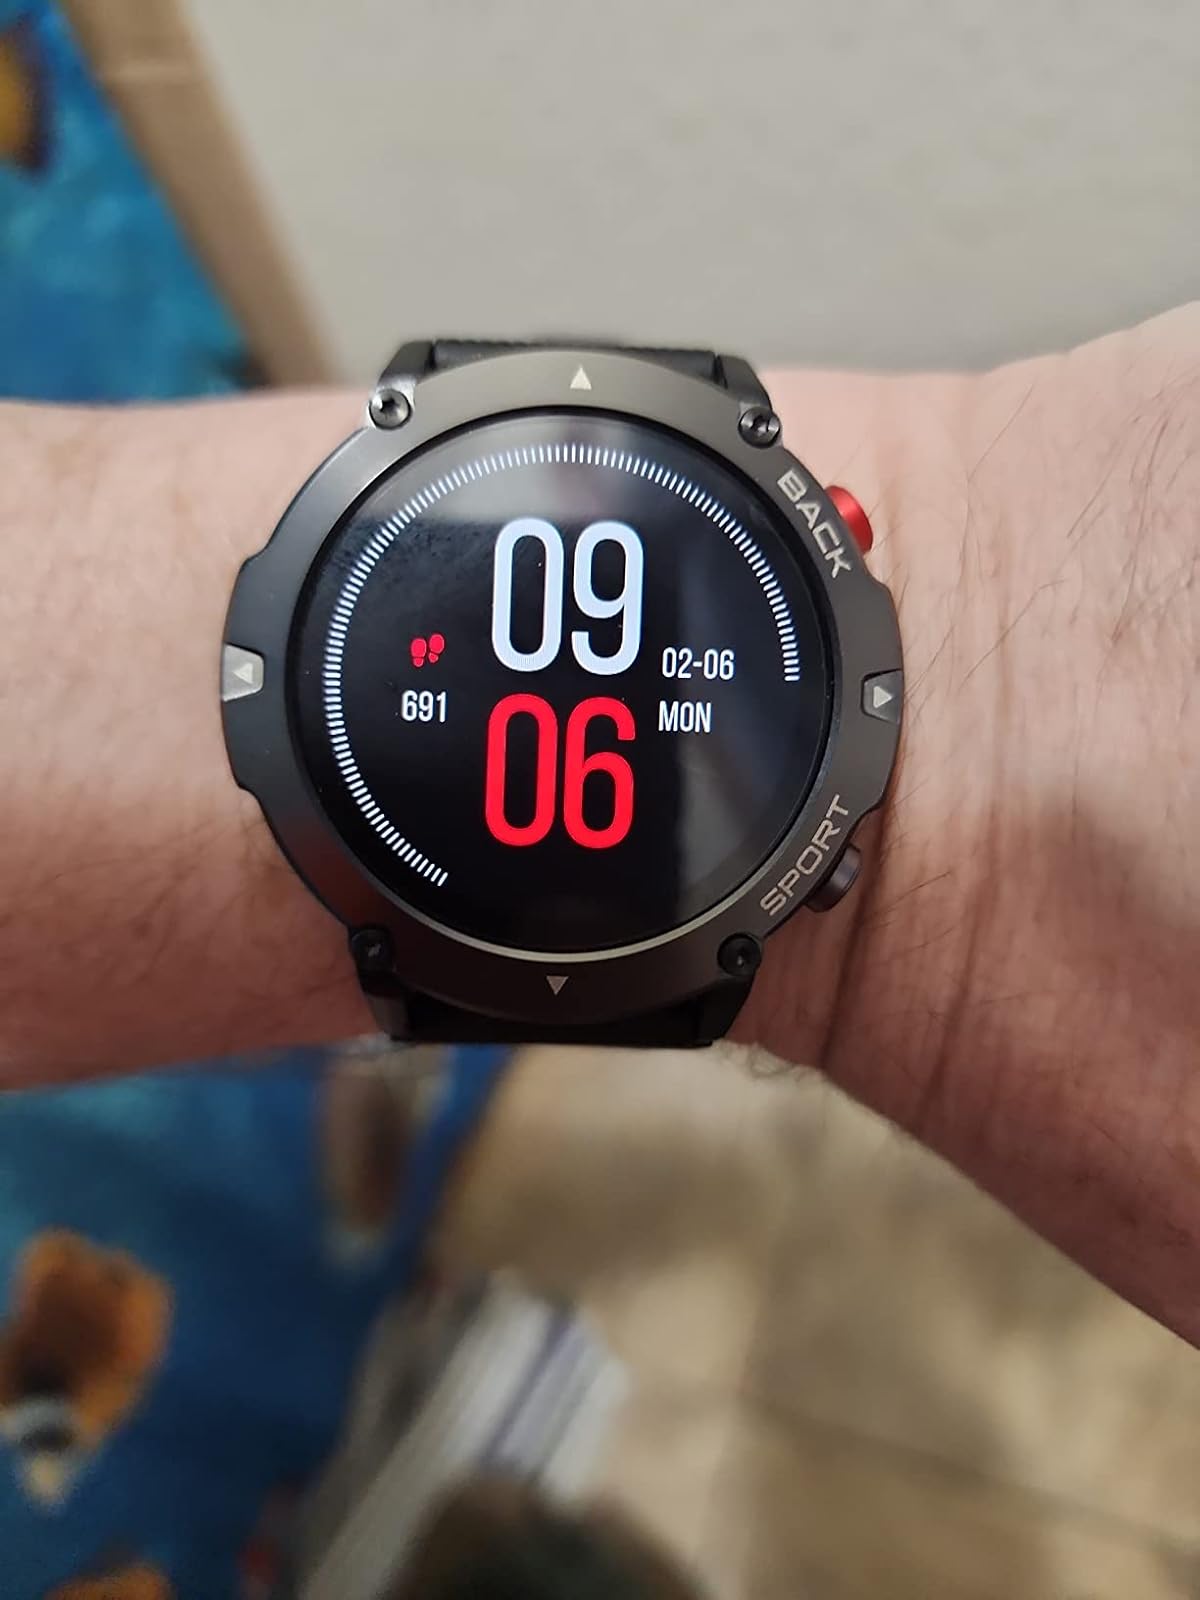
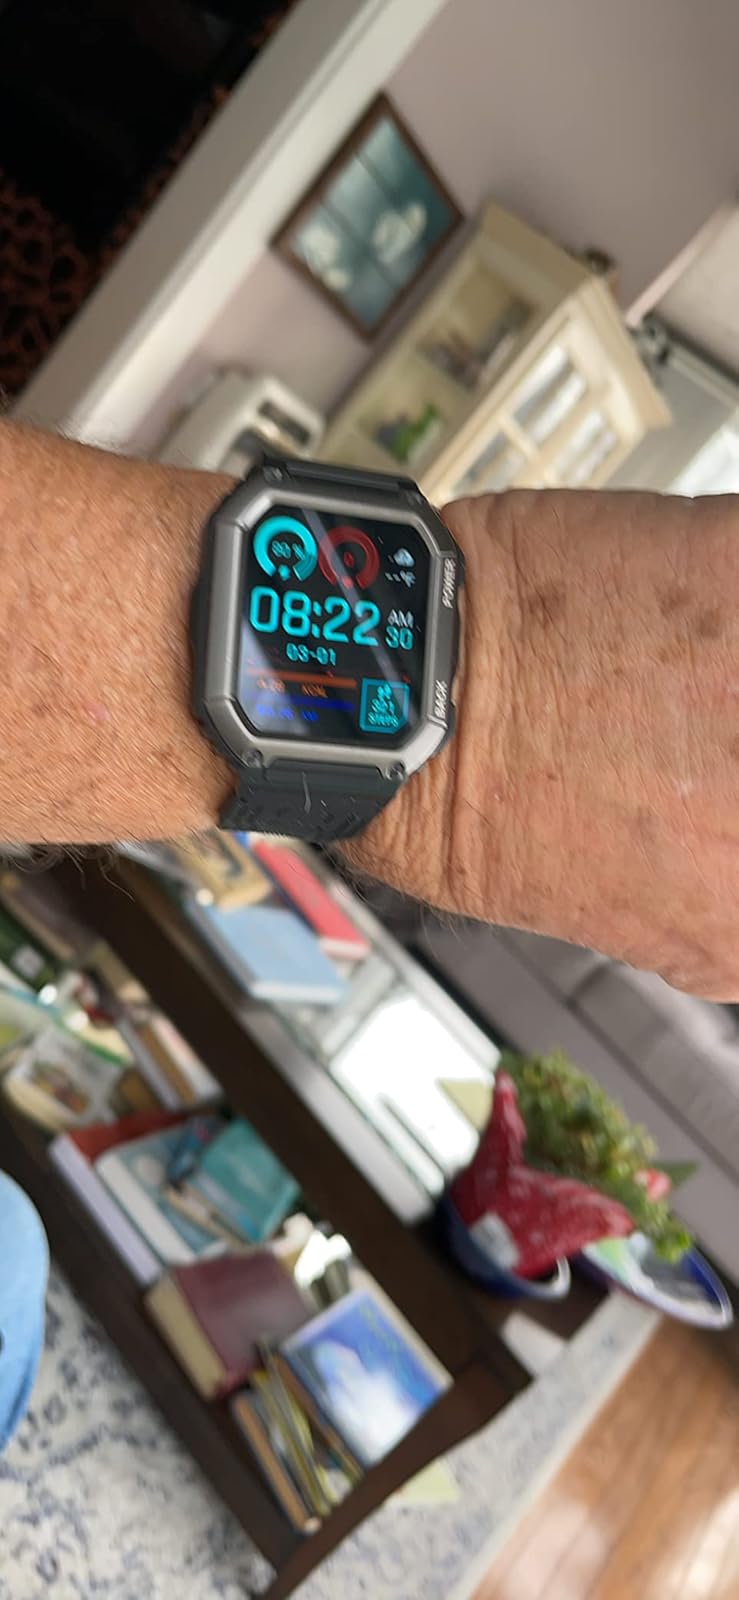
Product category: smartwatch
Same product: no